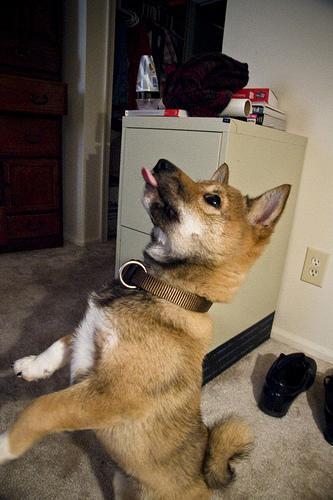
shiba inu